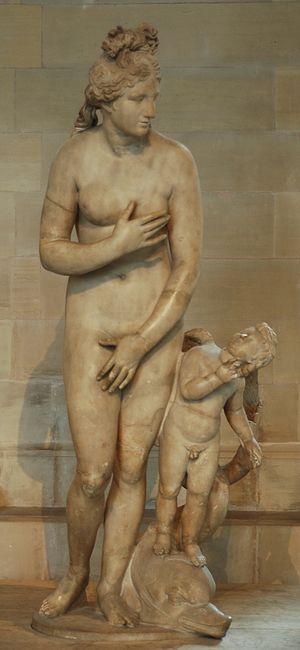
Vénus du type du Capitole, dérivé de l'Aphrodite de Cnide. Marbre, œuvre romaine d'époque impériale (IIe siècle ap. J.-C.).
Une hétaïre est, dans la Grèce antique, une femme éduquée et de haut niveau social qui offre compagnie et services sexuels, souvent de manière non ponctuelle.
La Vénus Borghèse est une sculpture romaine en marbre datant du IIᵉ siècle, copie de l'original grec Aphrodite de Cnide. Auparavant dans la collection Borghèse, elle se trouve au musée du Louvre depuis 1863 grâce à son achat par Napoléon III en 1861. Le Cupidon et le dauphin qui l'accompagnent sont tous deux des attributs classiques de Vénus, mais sont probablement l'ajout du copiste romain.
La prostitution est une composante de la vie quotidienne des Grecs antiques dès l'époque archaïque. Dans les cités grecques les plus importantes et en particulier les ports, elle emploie une part non négligeable de la population et représente donc une activité économique de premier plan. Elle est loin d'être clandestine : les cités ne la réprouvent pas et les maisons closes existent au grand jour. À Athènes, on attribue même au législateur légendaire Solon la création de lupanars étatiques à prix modérés, les dicterions. La prostitution concerne inégalement les deux sexes : femmes de tous âges et jeunes hommes se prostituent, pour une clientèle très majoritairement masculine.